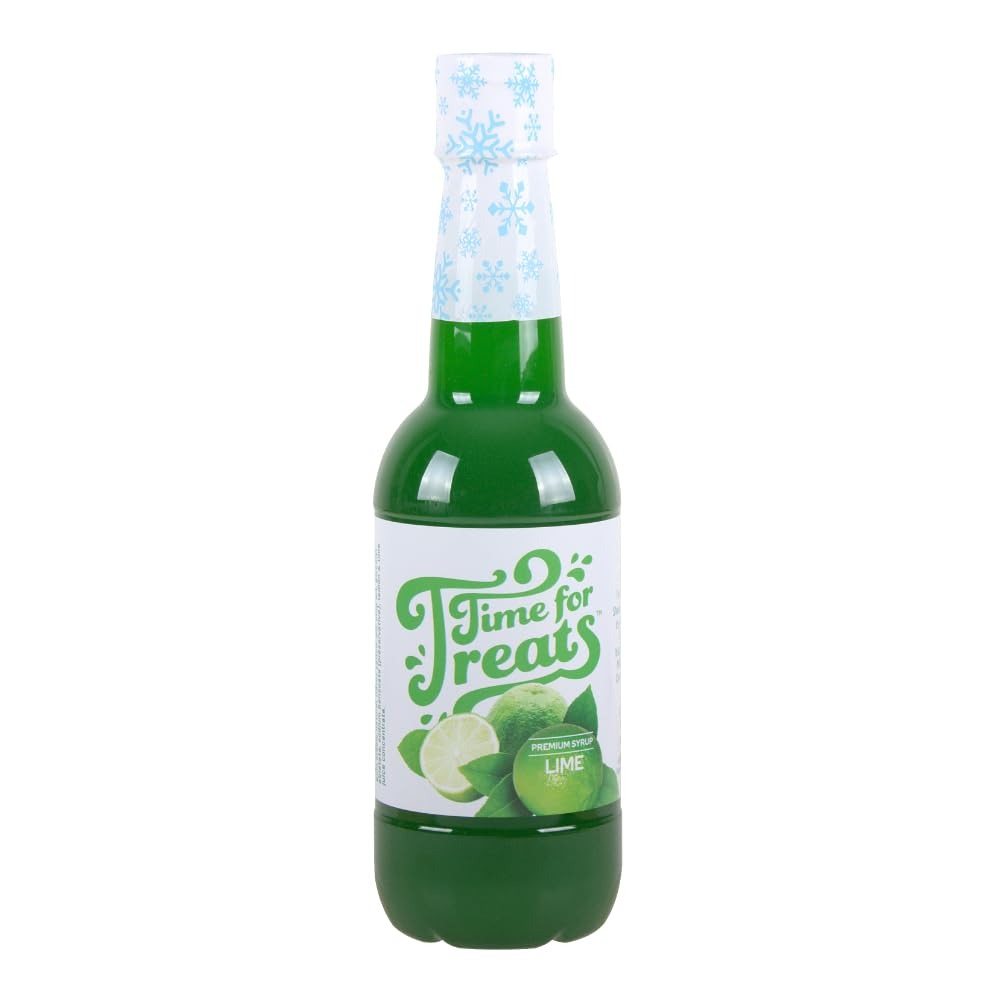
Item Name: Flavored Syrup for Snow Cones, Homemade Sodas, Cocktails, Coffee, Baking and More - Time For Treats 16.9 Fluid Ounce Bottle (Lime)
Bullet Point 1: MULTIPLE WAYS TO ENJOY: Great for snow cones, slushes, ice pops, shakes, smoothies, ice cream, homemade sodas, italian sodas, cocktails, mocktails, sparkling waters, coffee, tea, cocoa, baking and more! Dream up your own new ways to use these delicious syrups!
Bullet Point 2: VARIETY OF FLAVORS: 23 delicious options from bubble gum to tropical punch! Made in the USA with high quality ingredients.
Bullet Point 3: SPILL RESISTANT CAP: Easy-to-use pour spout on 16.9 fluid ounce sturdy plastic bottle. The cap is designed to drip when turned upside down, or to poor if squeezed, allowing you to get just the right amount of syrup.
Bullet Point 4: LONG SAFE STORAGE PERIOD: When unopened and kept away from sunlight and high temperatures, these syrups will last for at least 5 years, usually much longer. Under these same conditions, refrigeration is not required after opening unless it is a sugar free syrup.
Bullet Point 5: GLUTEN-FREE AND NUT-FREE: Perfect for those with allergies or health restrictions.
Value: 16.9
Unit: Fl Oz

Price: 15.99